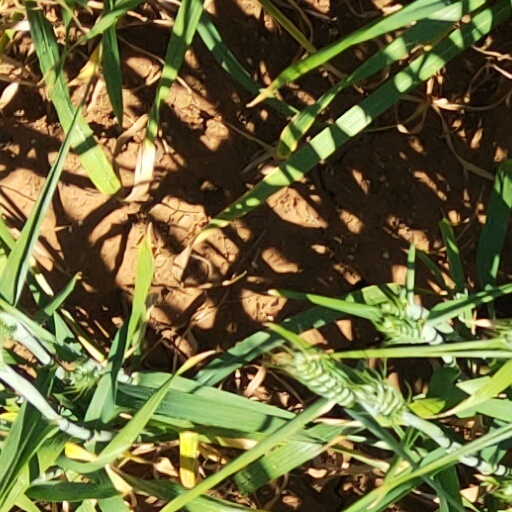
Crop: wheat